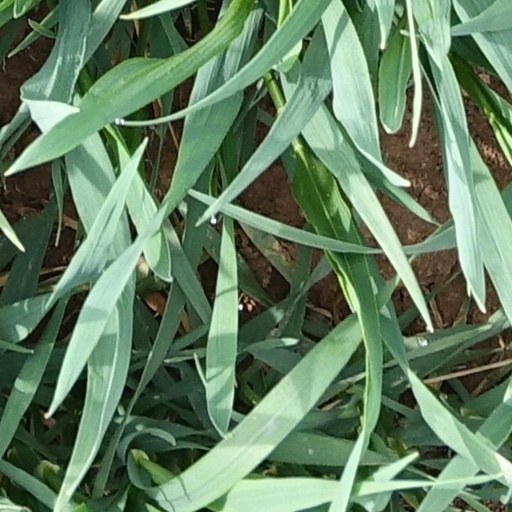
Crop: wheat